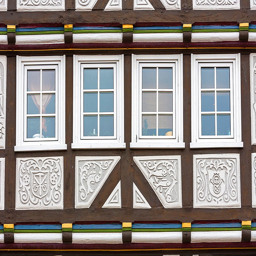
detail of a beautiful timbered house